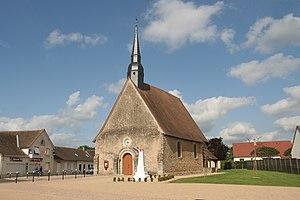
Église Saint-Jacques de Fatines.
Fatines est une commune française, située dans le département de la Sarthe en région Pays de la Loire, peuplée de 845 habitants.
La liste des églises de la Sarthe recense de la manière la plus complète possible les églises, cathédrale et basilique situées dans le département français de la Sarthe.